Jet pack

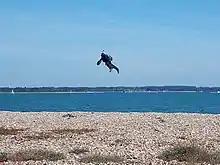
Richard Browning flying the "Daedalus" jet suit at Hurst Spit, Hampshire, England in 2019

This particular innovation saw two jets attached to the back of an exoskeleton, worn by the operator. At the same time, two additional jets were added to the arms, and could be moved with the arms to control movement. It was devised by Richard Browning of Gravity Industries. In September 2020 it was reported that the Great North Air Ambulance (GNAA) service was considering using this jet suit to enable paramedics to reach casualties in the mountainous Lake District, and by March 2022 the operational director of the GNAA, Andy Mawson, had been trained to fly and the service hoped to start using jet suits in summer 2022.